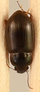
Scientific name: Amara quenseli
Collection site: Onaqui NEON (ONAQ), plot ONAQ_016